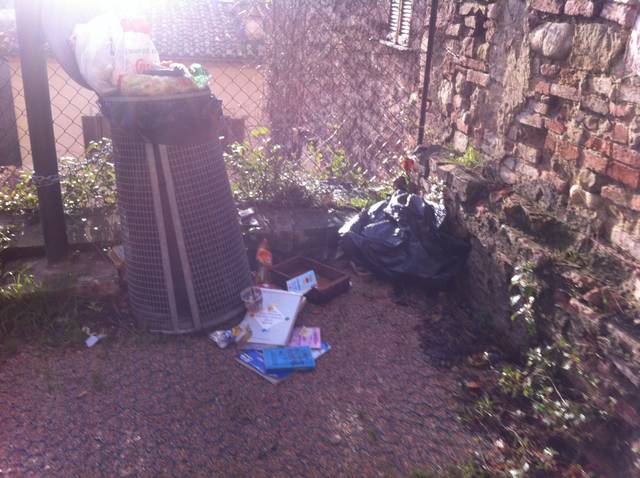
Region: Italy
Coordinates: 43.116, 12.39